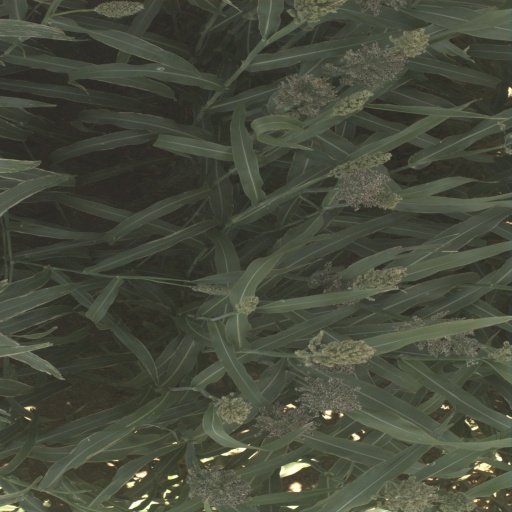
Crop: sorghum